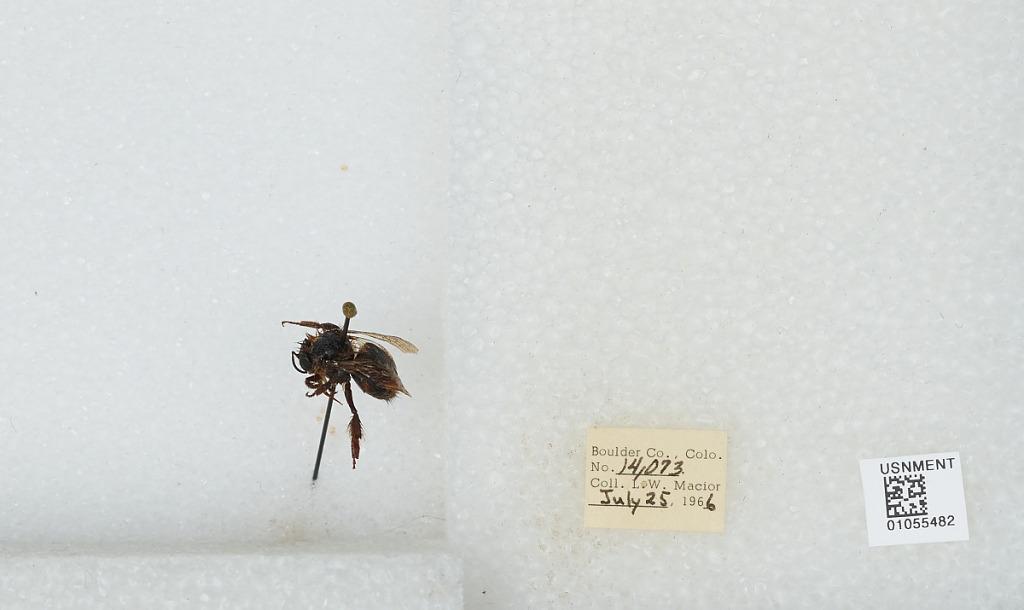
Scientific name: Bombus (Pyrobombus) bifarius Cresson
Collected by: L. Macior
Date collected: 1966-7-25
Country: United States
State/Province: Colorado
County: Boulder
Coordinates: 40.0017, -105.308